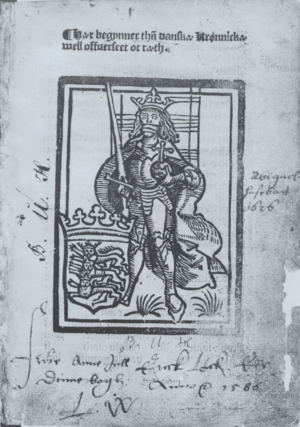
Den danske Rimkrønike
Titelbladet til eksemplar nummer to i Det Kongelige Bibliotek.
Den danske Rimkrønike blev i 1495 trykt som den første bog på dansk. Værket består af en række digte om de danske konger frem til Christian 1. Digtene er udformet som om de fremføres af kongerne selv.